Godzilla (Monsterverse)

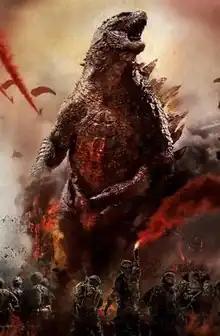
Godzilla's 2014 design revealed via "Empire"

is a giant monster, "titan", or "kaiju", based on Toho Co., Ltd.'s character of the same name, and one of the protagonists in Legendary Pictures' Monsterverse franchise.